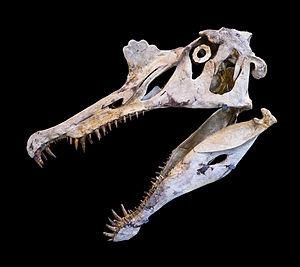
Crâne de Spinosaurus aegyptiacus